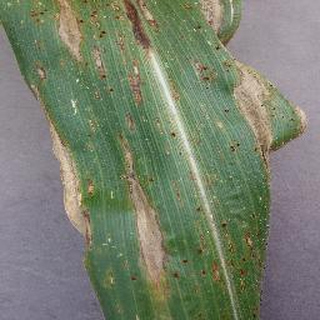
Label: corn_northern_leaf_blight